Action of 23 August 1967

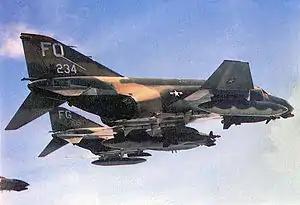
F-4D Phantoms of the 8th Tactical Fighter Wing played an active role in the air battles of 1967, including the action of 23 August.

When the U.S. fighter formations were detected by North Vietnamese radar, MiG-21 fighters of the VPAF 921st Fighter Regiment based at Phúc Yên Air Base and Kép Air Base were immediately placed on category one red alert, which was the highest state of alert. However, unknown to the U.S. pilots at the time, the VPAF High Command forbade their pilots from taking off until U.S. fighters were away from Noi Bai. Apart from the late reaction of the VPAF High Command, weather conditions over North Vietnam also favored U.S. aircrews; North Vietnamese bases at Noi Bai and Kep were covered by 10/10th cloud, which started at a height of and cleared at . By the time the first wave of North Vietnamese MiG fighters had taken off, two additional flights of F-4C fighters from the 8th TFW had already flown into the area undetected. Due to their lack of radar equipment, North Vietnamese MiG-17 fighters were restricted to flying at cloud base, so they failed to detect the presence of U.S. fighters that were flying at a higher altitude.